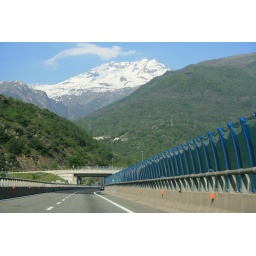
More amazing roads - over mountains